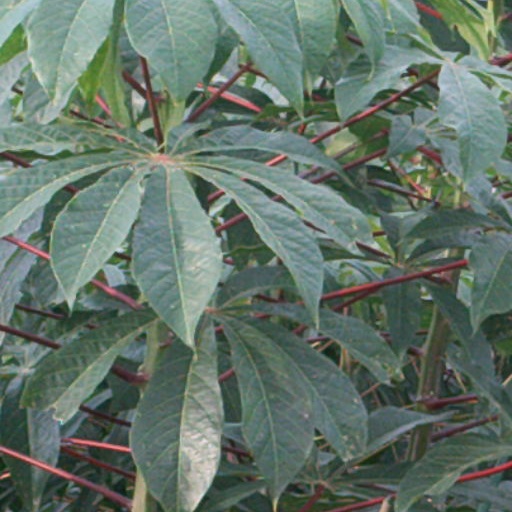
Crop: cassava